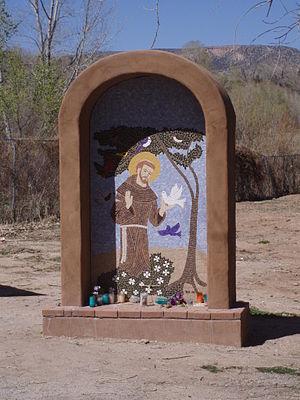
L'histoire des ordres franciscains retrace l'origine et le développement des trois ordres du mouvement franciscain. Fondé sur la pensée et les actions de François d'Assise, ce mouvement monachique est connu pour les idéaux de pauvreté et de fraternité qu'il véhicule. Si les franciscains sont principalement vus à travers l'ordre principal des frères mineurs ou celui des capucins, des ordres féminins et un ordre laïque appartiennent également à ce courant. L'ordre des frères mineurs apparaît en 1209. Son développement est très rapide et le mouvement devient l'un des courants monachiques les plus influents au Moyen Âge. Si l'ordre des frères mineurs a progressivement perdu la place dominante qu'il occupait au Moyen Âge, le mouvement franciscain reste vivace à travers les époques, notamment grâce à la fondation de nouveaux ordres, et continue d'influencer profondément la société. Par exemple, l'abbé Pierre et le père Joseph, dont les actions ont profondément marqué la société française moderne, furent tous deux capucins.